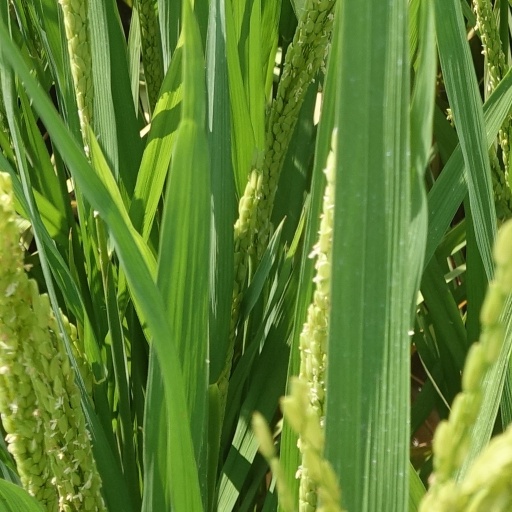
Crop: rice